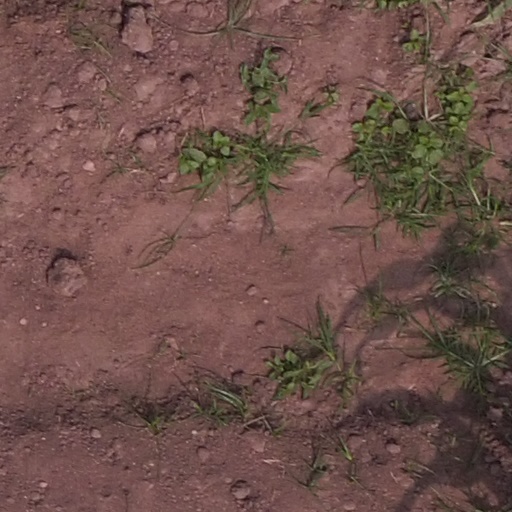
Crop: maize; corn